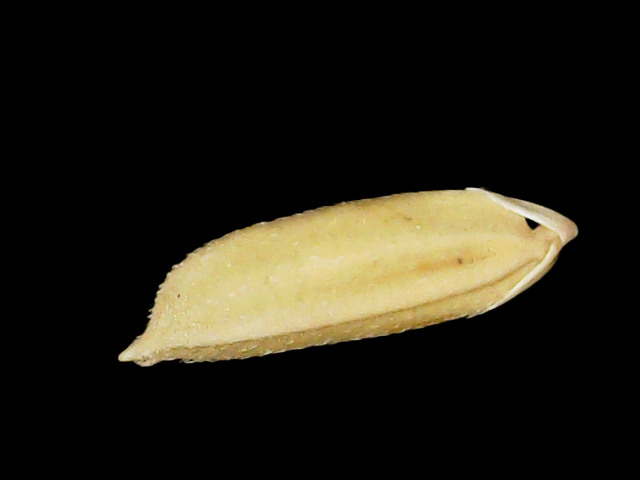
Rice variety: Binadhan24